Manfred Wörner Foundation

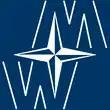
Foundation's logo

The Manfred Wörner Foundation is a Bulgarian not-for-profit non-governmental organization established on 20 October 1994, and registered in 1996. It is named in honour of Manfred Wörner, former secretary-general of NATO.